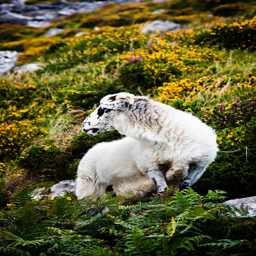
A sheep standing on a lush green hillside filled with flowers.
An animal looking around in field of flowers
A fury animal is relaxing in the wilderness, looking on.
A lone sheep surveys a fern and wild flower covered hillside.
a close up of an animal surrounded by plant life